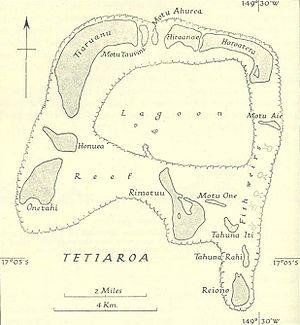
Tetiaroa est un atoll faisant partie des îles du Vent dans l'archipel de la Société en Polynésie française. Il est l'unique île basse des îles du Vent, rattaché à la commune d'Arue au nord de Tahiti. Il est célèbre pour avoir été la propriété de Marlon Brando. Aujourd'hui propriété de la Polynésie française, il est toujours sous le coup d'un bail emphytéotique accordé à l'acteur. La partie relevant du littoral ou des sentiers littoraux reste accessible aux visiteurs, faisant partie du domaine public. L'atoll dispose d'une piste d'atterrissage privée, située sur le motu Onetahi et desservi par la compagnie Air Tetiaroa.